Mind Thrust

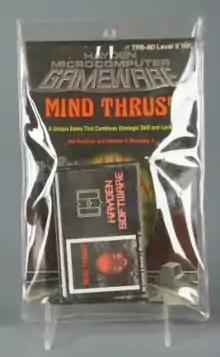

"Mind Thrust" is a game in which the player defeats the computer by either removing all playing pieces of the opponent, or by creating a chain of pieces that covers the width of the board.